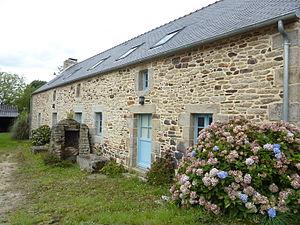
Locmaria-Berrien [lɔkmaʁja bɛʁjɛ̃] est une ancienne commune du département du Finistère, dans la région Bretagne, en France, intégrée depuis le 1ᵉʳ janvier 2019 à la commune de Poullaouën. Elle était membre de la communauté de communes Monts d'Arrée Communauté.